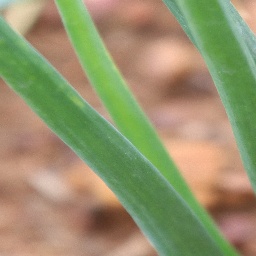
Label: healthy